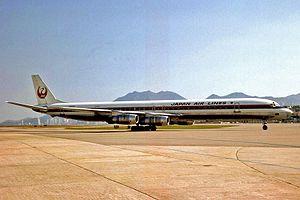
Le suicide en avion concerne plusieurs types de comportement par lesquels des individus solitaires ou en petit groupe ont décidé de précipiter un avion au sol ou contre un autre appareil, pour mettre fin à leur vie et à celles d'autres éventuels passagers ou personnes au sol, en détruisant parfois des cibles.